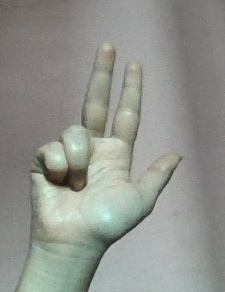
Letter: al